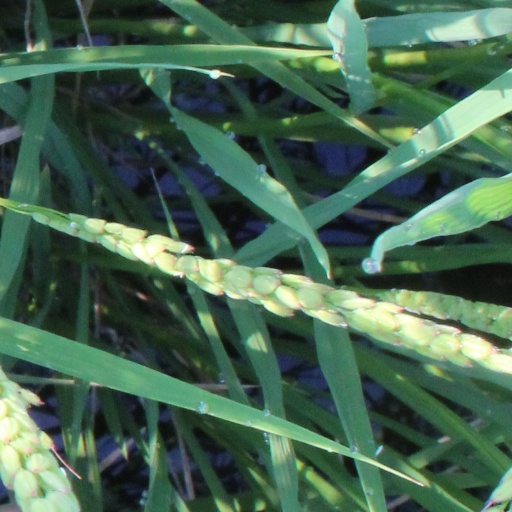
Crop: rice